Quincy Dredge Number Two

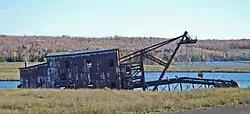

The Quincy Dredge Number Two (previously known as the Calumet and Hecla Dredge Number One) is a dredge currently sunk in shallow water in Torch Lake, across M-26 from the Quincy Mining Company Stamp Mills Historic District and just east of Mason in Osceola Township. It was constructed to reclaim stamping sand from the lake for further processing, and was designated a Michigan State Historic Site in 1978.